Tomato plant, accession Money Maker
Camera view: tilt-top (135 deg); turntable rotation: 240 degrees
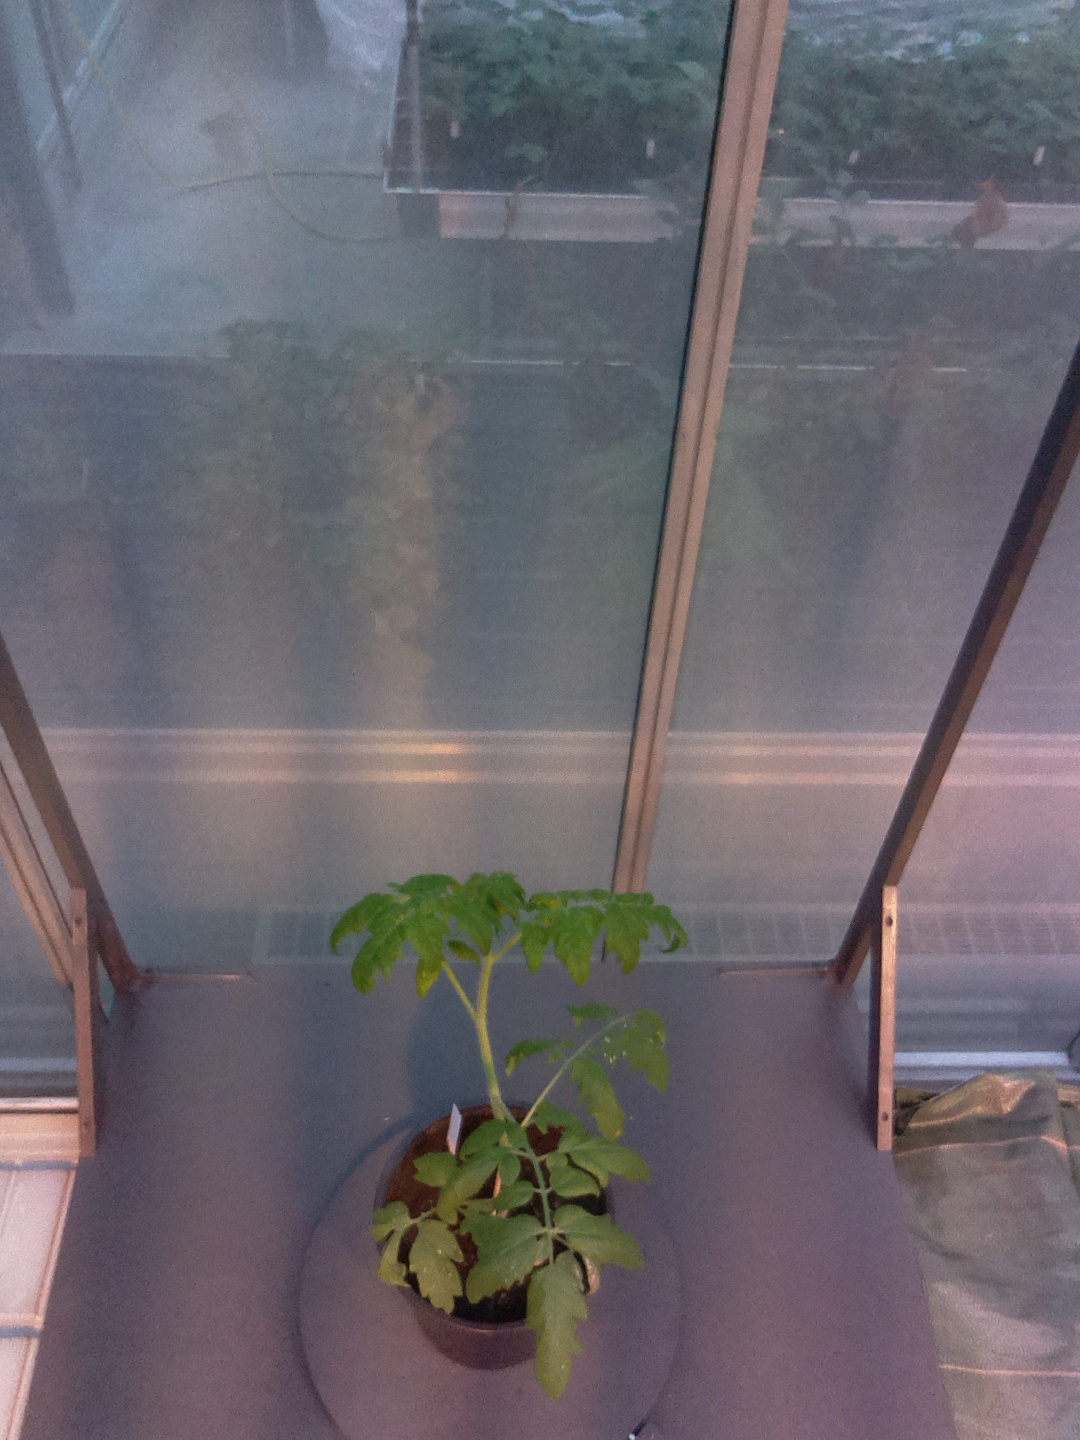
BBCH growth stage 14: 8 of true leaves visible